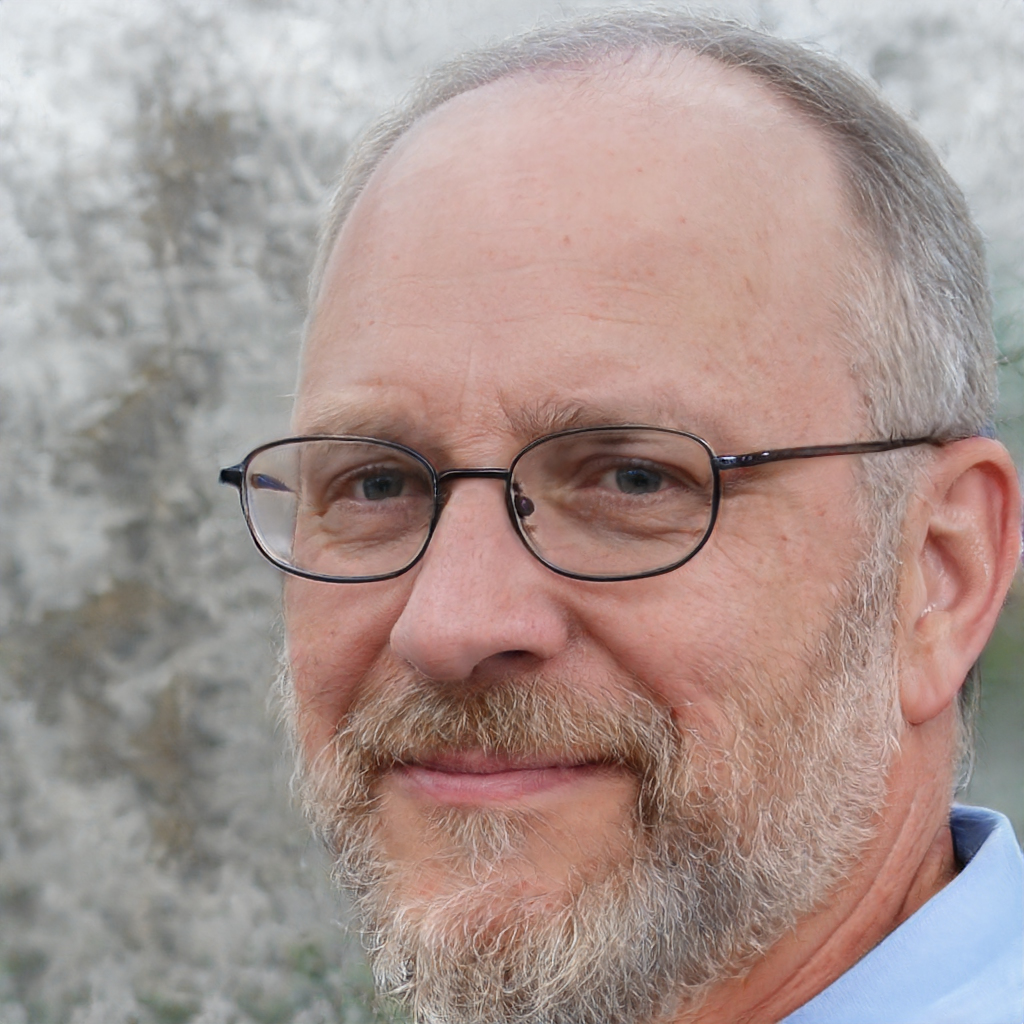
Label: Colored